William F. Raynolds

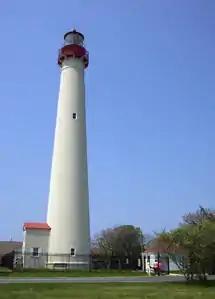
The construction of the Cape May Lighthouse was overseen by Raynolds in 1859 and the lighthouse is still in use. It was listed on the National Register of Historic Places in 1973.

After the Civil War, the Corps of Engineers undertook a program of river and harbor improvements. Raynolds supervised the dredging and improvement of navigation on the Arkansas, Mississippi and Missouri Rivers. He also helped supervise several harbor dredging and construction projects, involving the harbor in Buffalo, New York, the Harbor of Refuge in New Buffalo, Michigan, Erie Harbor in Erie, Pennsylvania, and the river harbors of St. Louis, Missouri and Alton, Illinois. Raynolds sited and oversaw the installation of dozens of lighthouses in the Great Lakes area, where he served as the superintending engineer from 1864 to 1870. Raynolds was promoted to permanent rank of lieutenant colonel in the Corps of Engineers on March 7, 1867. He then supervised lighthouse construction along the Gulf Coast and in New Jersey where he managed the construction of the Hereford Inlet Lighthouse in 1874.